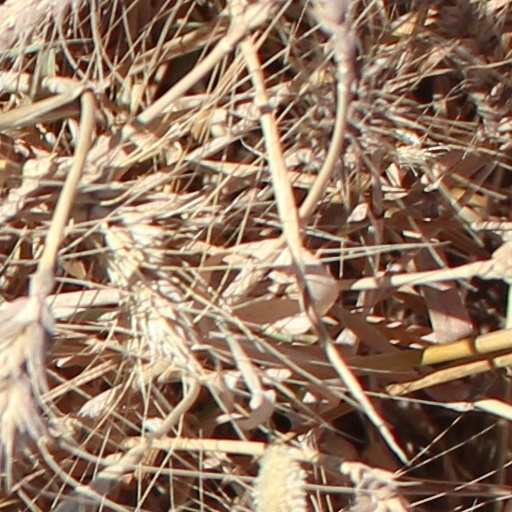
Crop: wheat